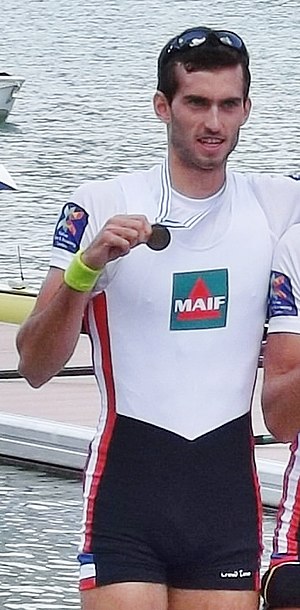
Thibault Colard
Thibault Colard (2015)
Thibault Colard er en fransk roer.